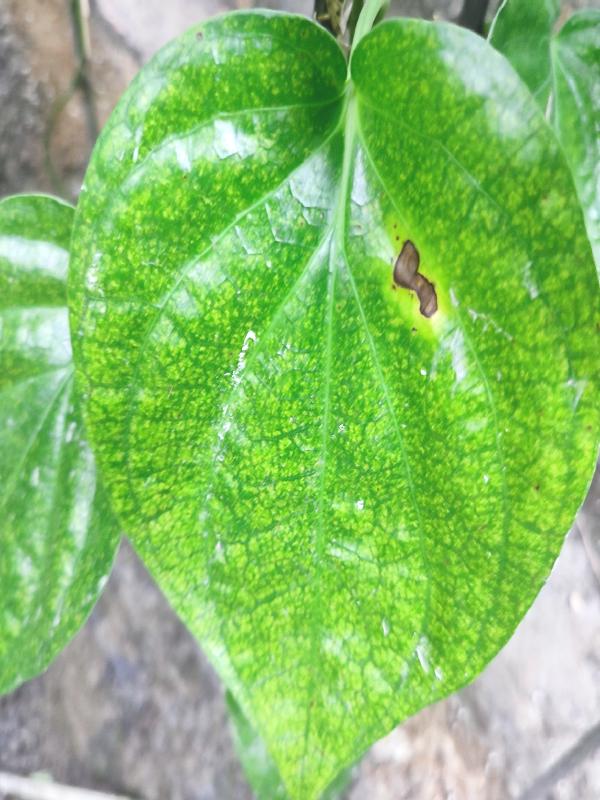
Label: Bacterial_Leaf_Disease